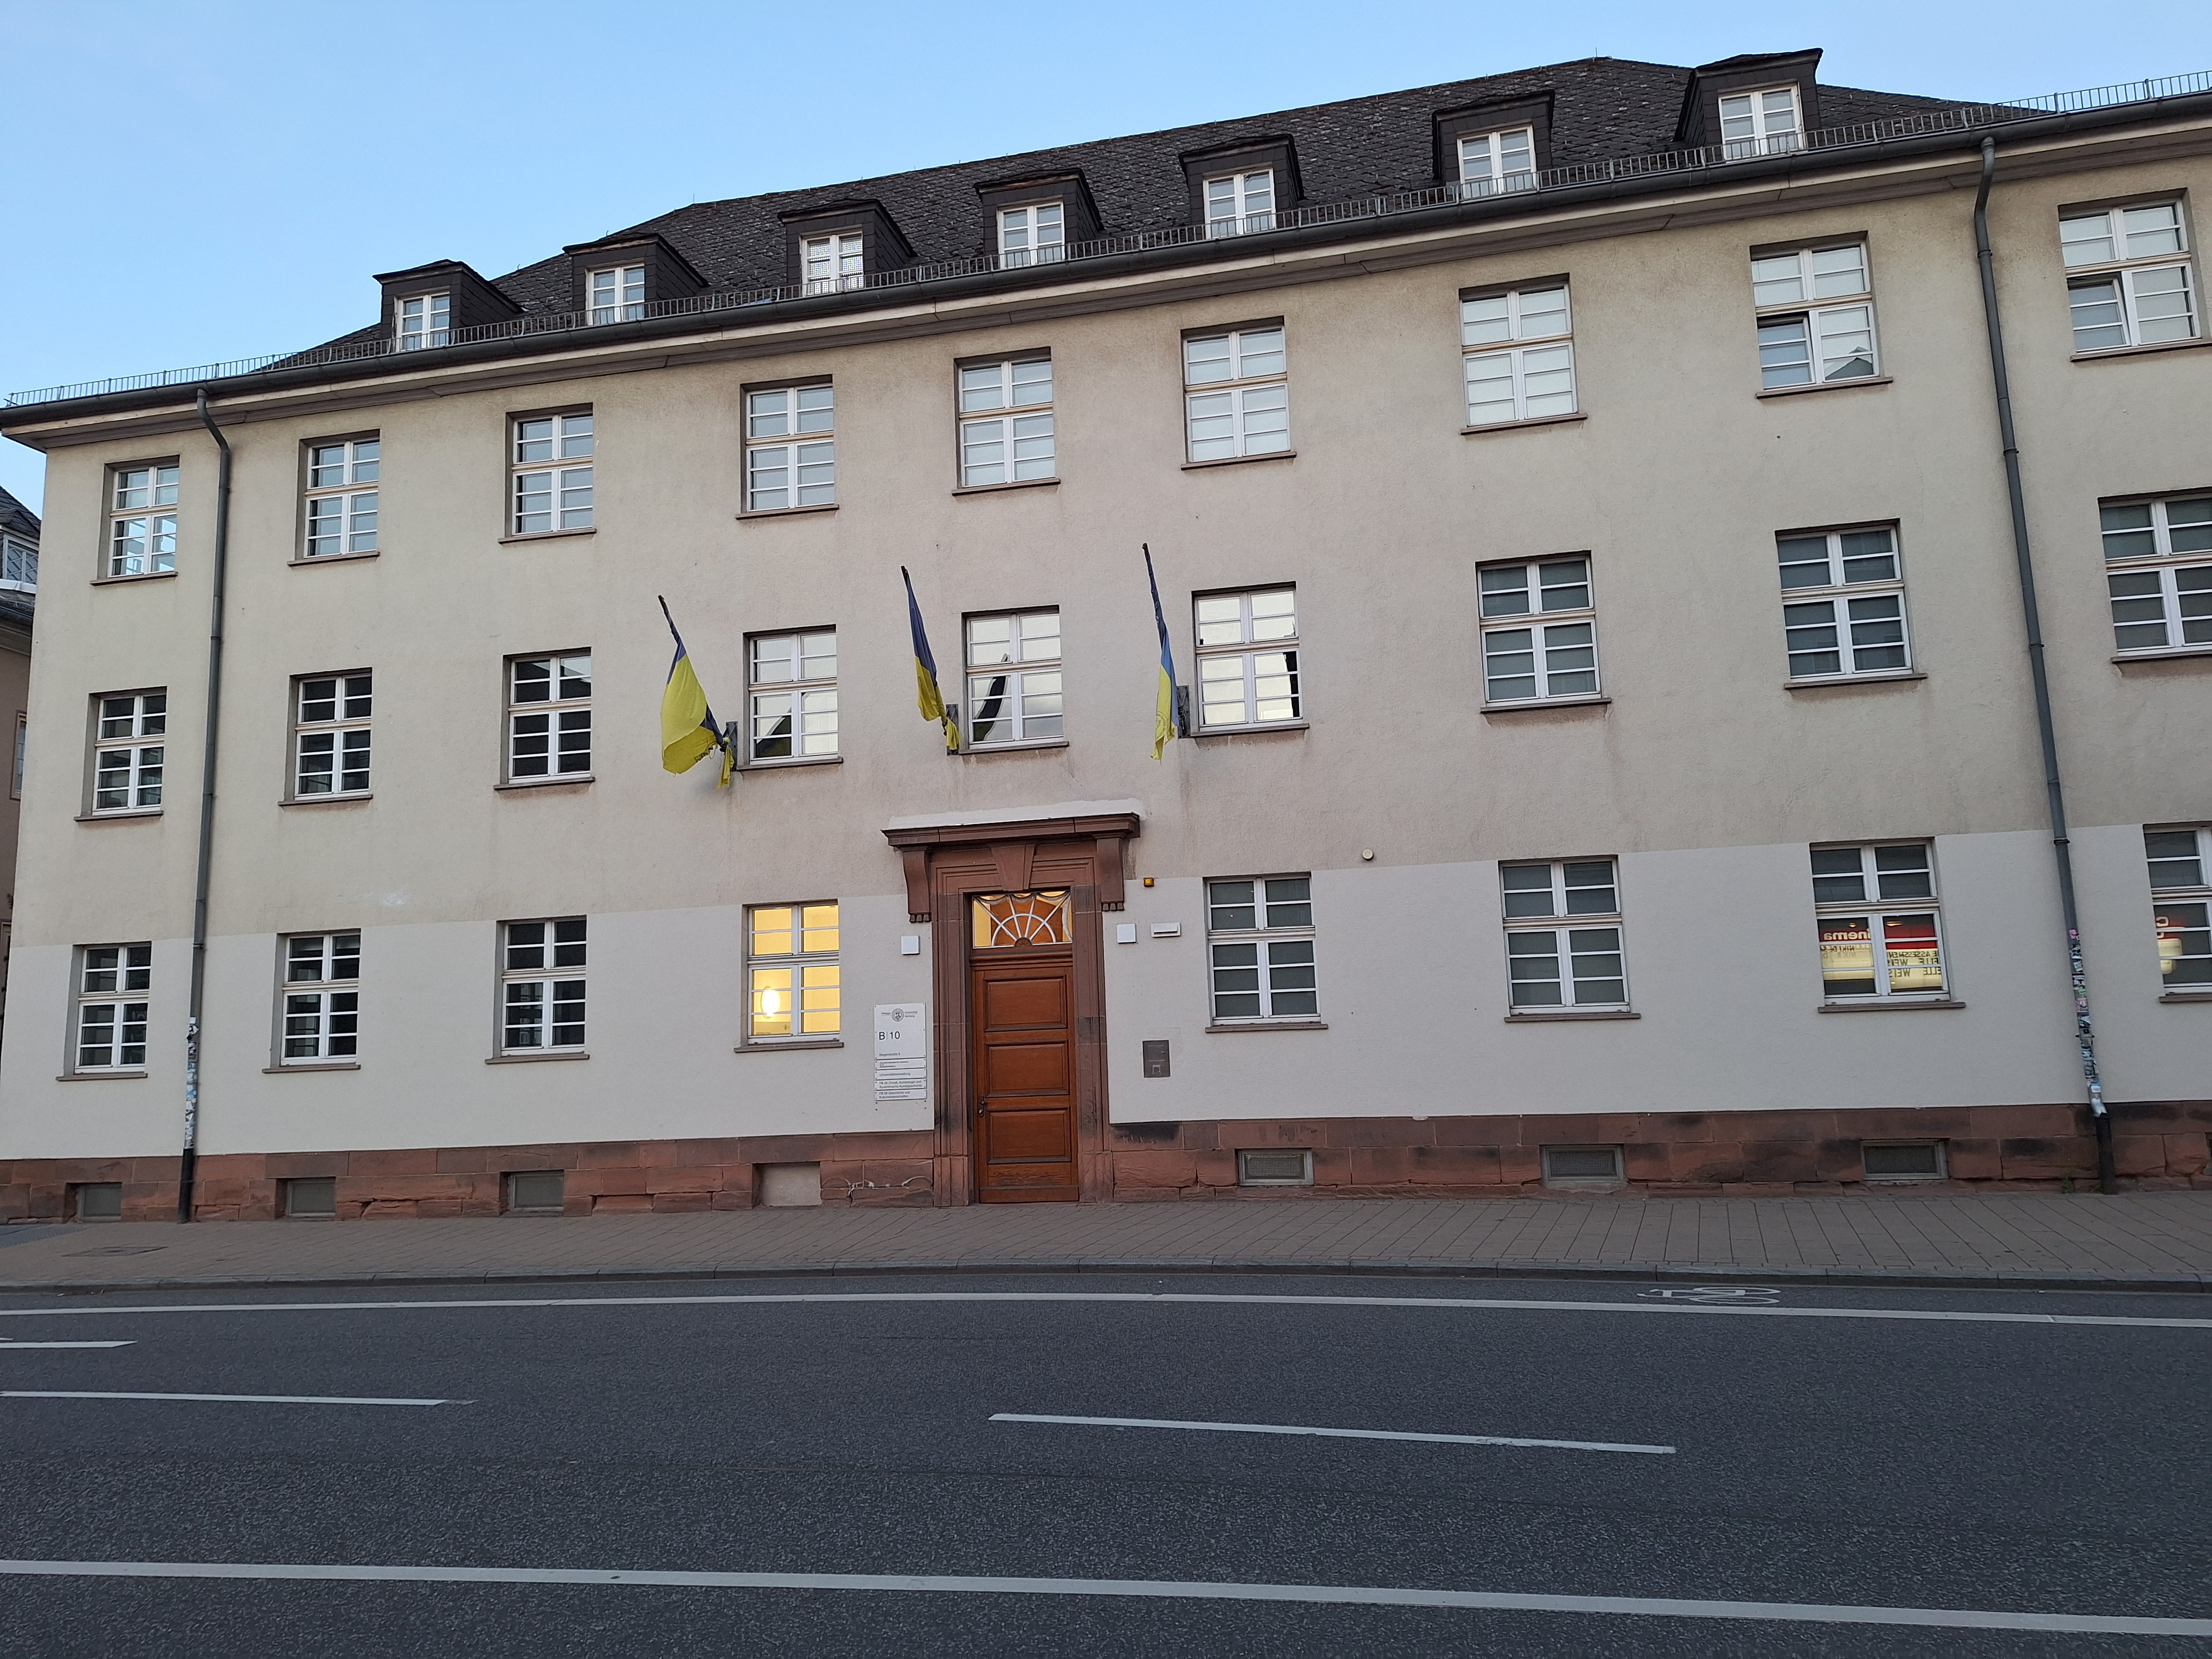
Building: Biegenstraße 9